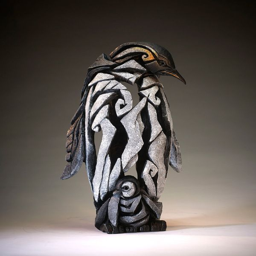
person is the designer behind these breath - taking sculptures , which portray animals in a modern art style .